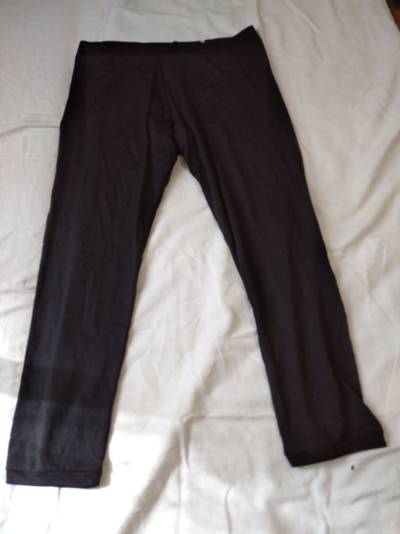
Waste category: clothes